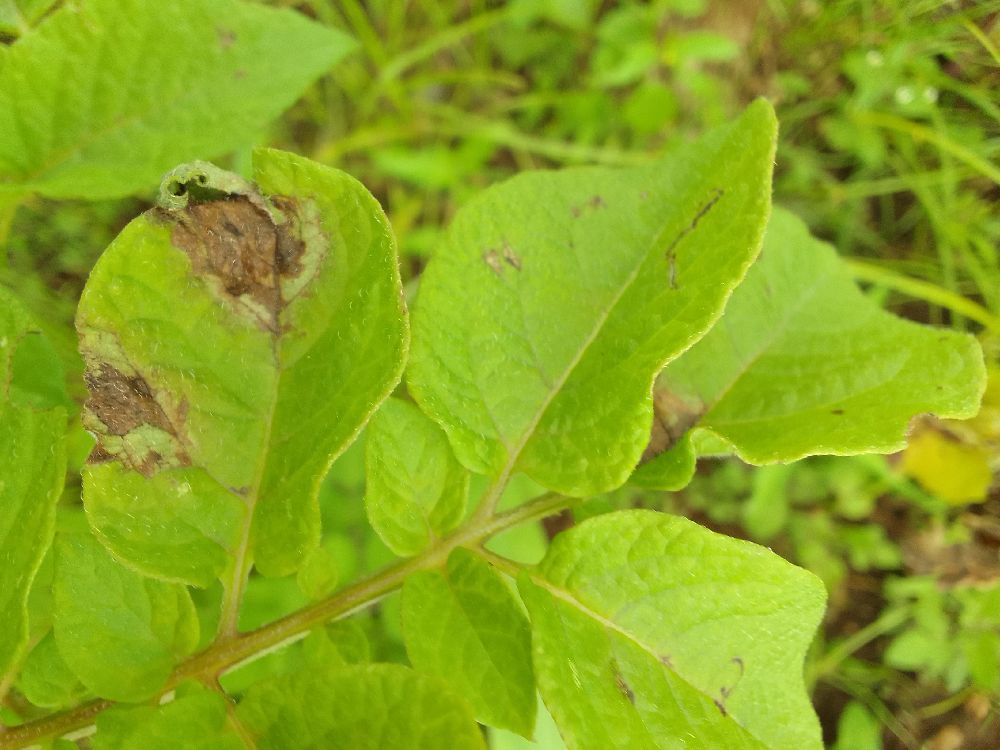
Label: Late blight